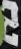
Number: 2